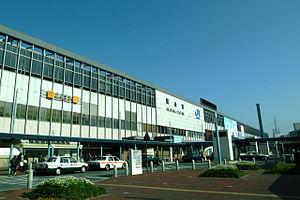
La gare d'Okayama est une gare ferroviaire de la ville d'Okayama au Japon. Elle est exploitée par la compagnie JR West.